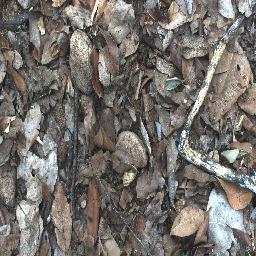
Label: negative